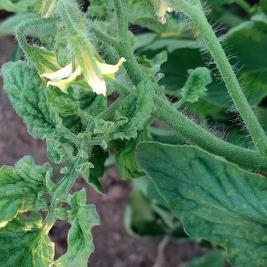
Crop: Tomato
Condition: virosis-d